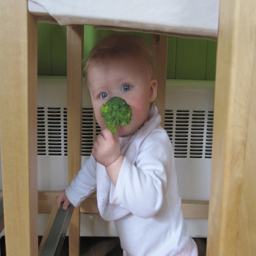
A baby standing up holding a piece of broccoli
A small child holding a piece of broccoli up to its face
A small child holding a piece of broccoli up to their face.
A little baby that is holding a piece of broccoli.
a baby under a table eating raw broccoli